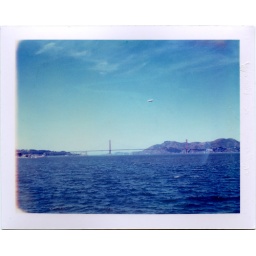
golden gate bridge (with zeppelin)san francisco, californiapolaroid 110a (converted to pack film by four designs)polaroid 669